Illegals Program

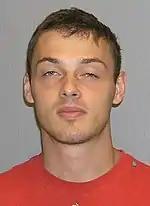
Mikhail Semenko

Mikhail Semenko was one of the two agents who "operated under their true names". He is reported to have studied for one year at the Harbin Institute of Technology. He also attended school and received graduate degrees in the United States at Seton Hall University, one of the degrees being from the Whitehead School of Diplomacy. He is fluent in English, Mandarin, Russian, and Spanish. He later worked for the Conference Board in New York City in 2009, and for 2009–2010 reportedly worked at Travel All Russia, an Arlington, Virginia, travel agency, helping Chinese and Hispanic travelers plan trips. He appeared to be in his late 20s; his neighbors said that he was a stylish man who drove a Mercedes S500 car and spoke Russian to his girlfriend.